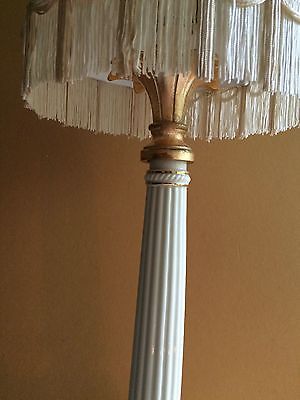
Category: lamp